First Unitarian Church of Rochester

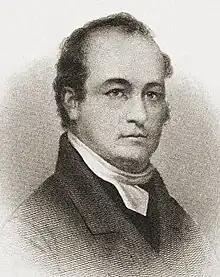
Myron Holley

Rochester Unitarians operated in the early years without a settled minister and, except for a brief period, without a church building. Informal leadership was provided by Myron Holley, a former Commissioner of the Erie Canal and one of the founders of the Liberty Party, which advocated the abolition of slavery. An early church history gave Holley primary credit for the church's establishment.